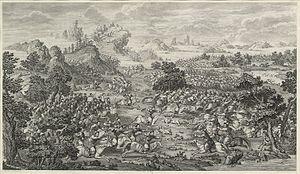
""La Victoire de Khorgos"" Les partisans d'Amoursana sont défaits en 1758 par le Prince Cäbdan-jab. Dessiné par Attiret en 1766, gravé apr Le Bas en 1768 4e des 16 eaux-fortes sur cuivre au sein de la série «
L' arc mongol est un type d'arc composite recourbé utilisé en Mongolie. Un arc mongol peut désigner deux types d'arc. À partir du XVIIe siècle, la plupart des arcs traditionnels en Mongolie ont été remplacés par un arc similaire à ceux des Mandchous.
Jacques-Philippe Le Bas ou Lebas, né le 8 juillet 1707 à Paris où il est mort le 14 avril 1783, est un graveur français, à la tête d'un atelier qui forma l'essentiel des graveurs constituant l'âge d'or de la gravure française au XVIIIᵉ siècle.